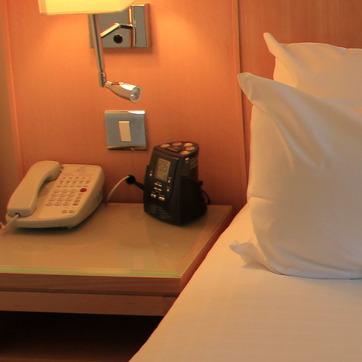
Material: plastic